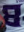
Number: 8